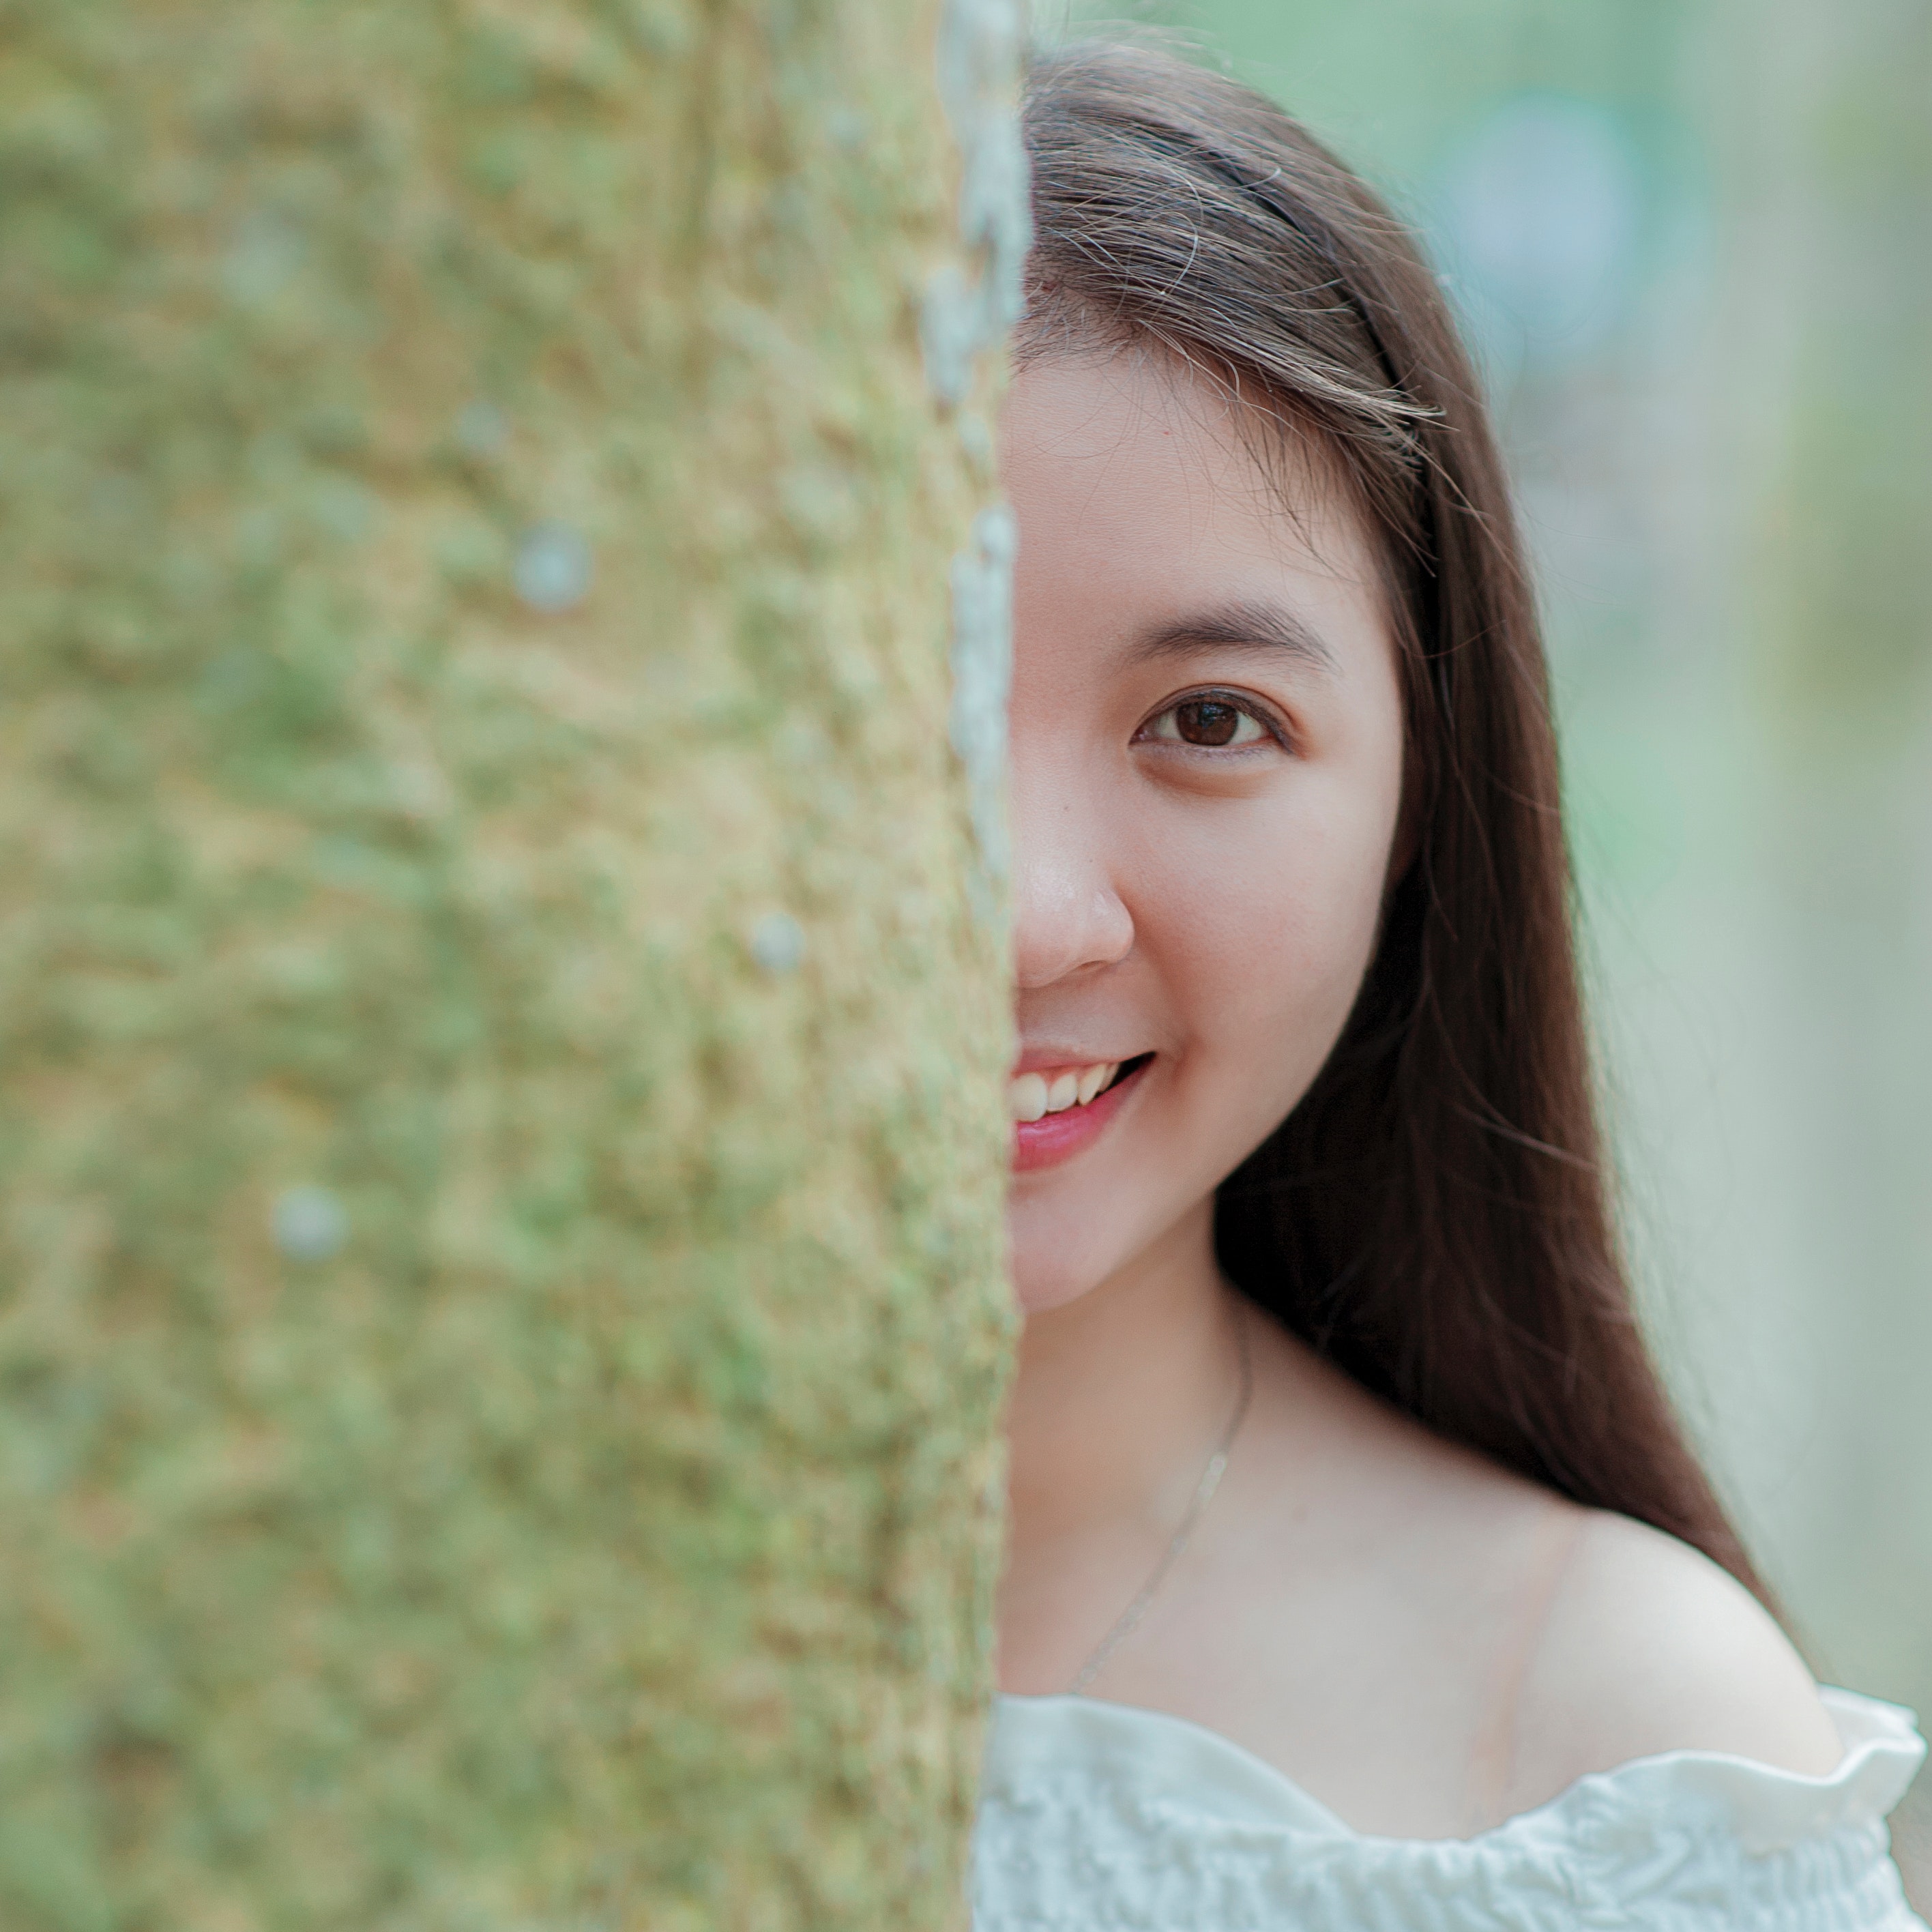
face, hair, photograph, skin, beauty, green, head, smile, lip, hairstyle, nose, eye, portrait photography, brown hair, long hair, tree, photography, grass, happy, portrait, model, plant, photo shoot, child